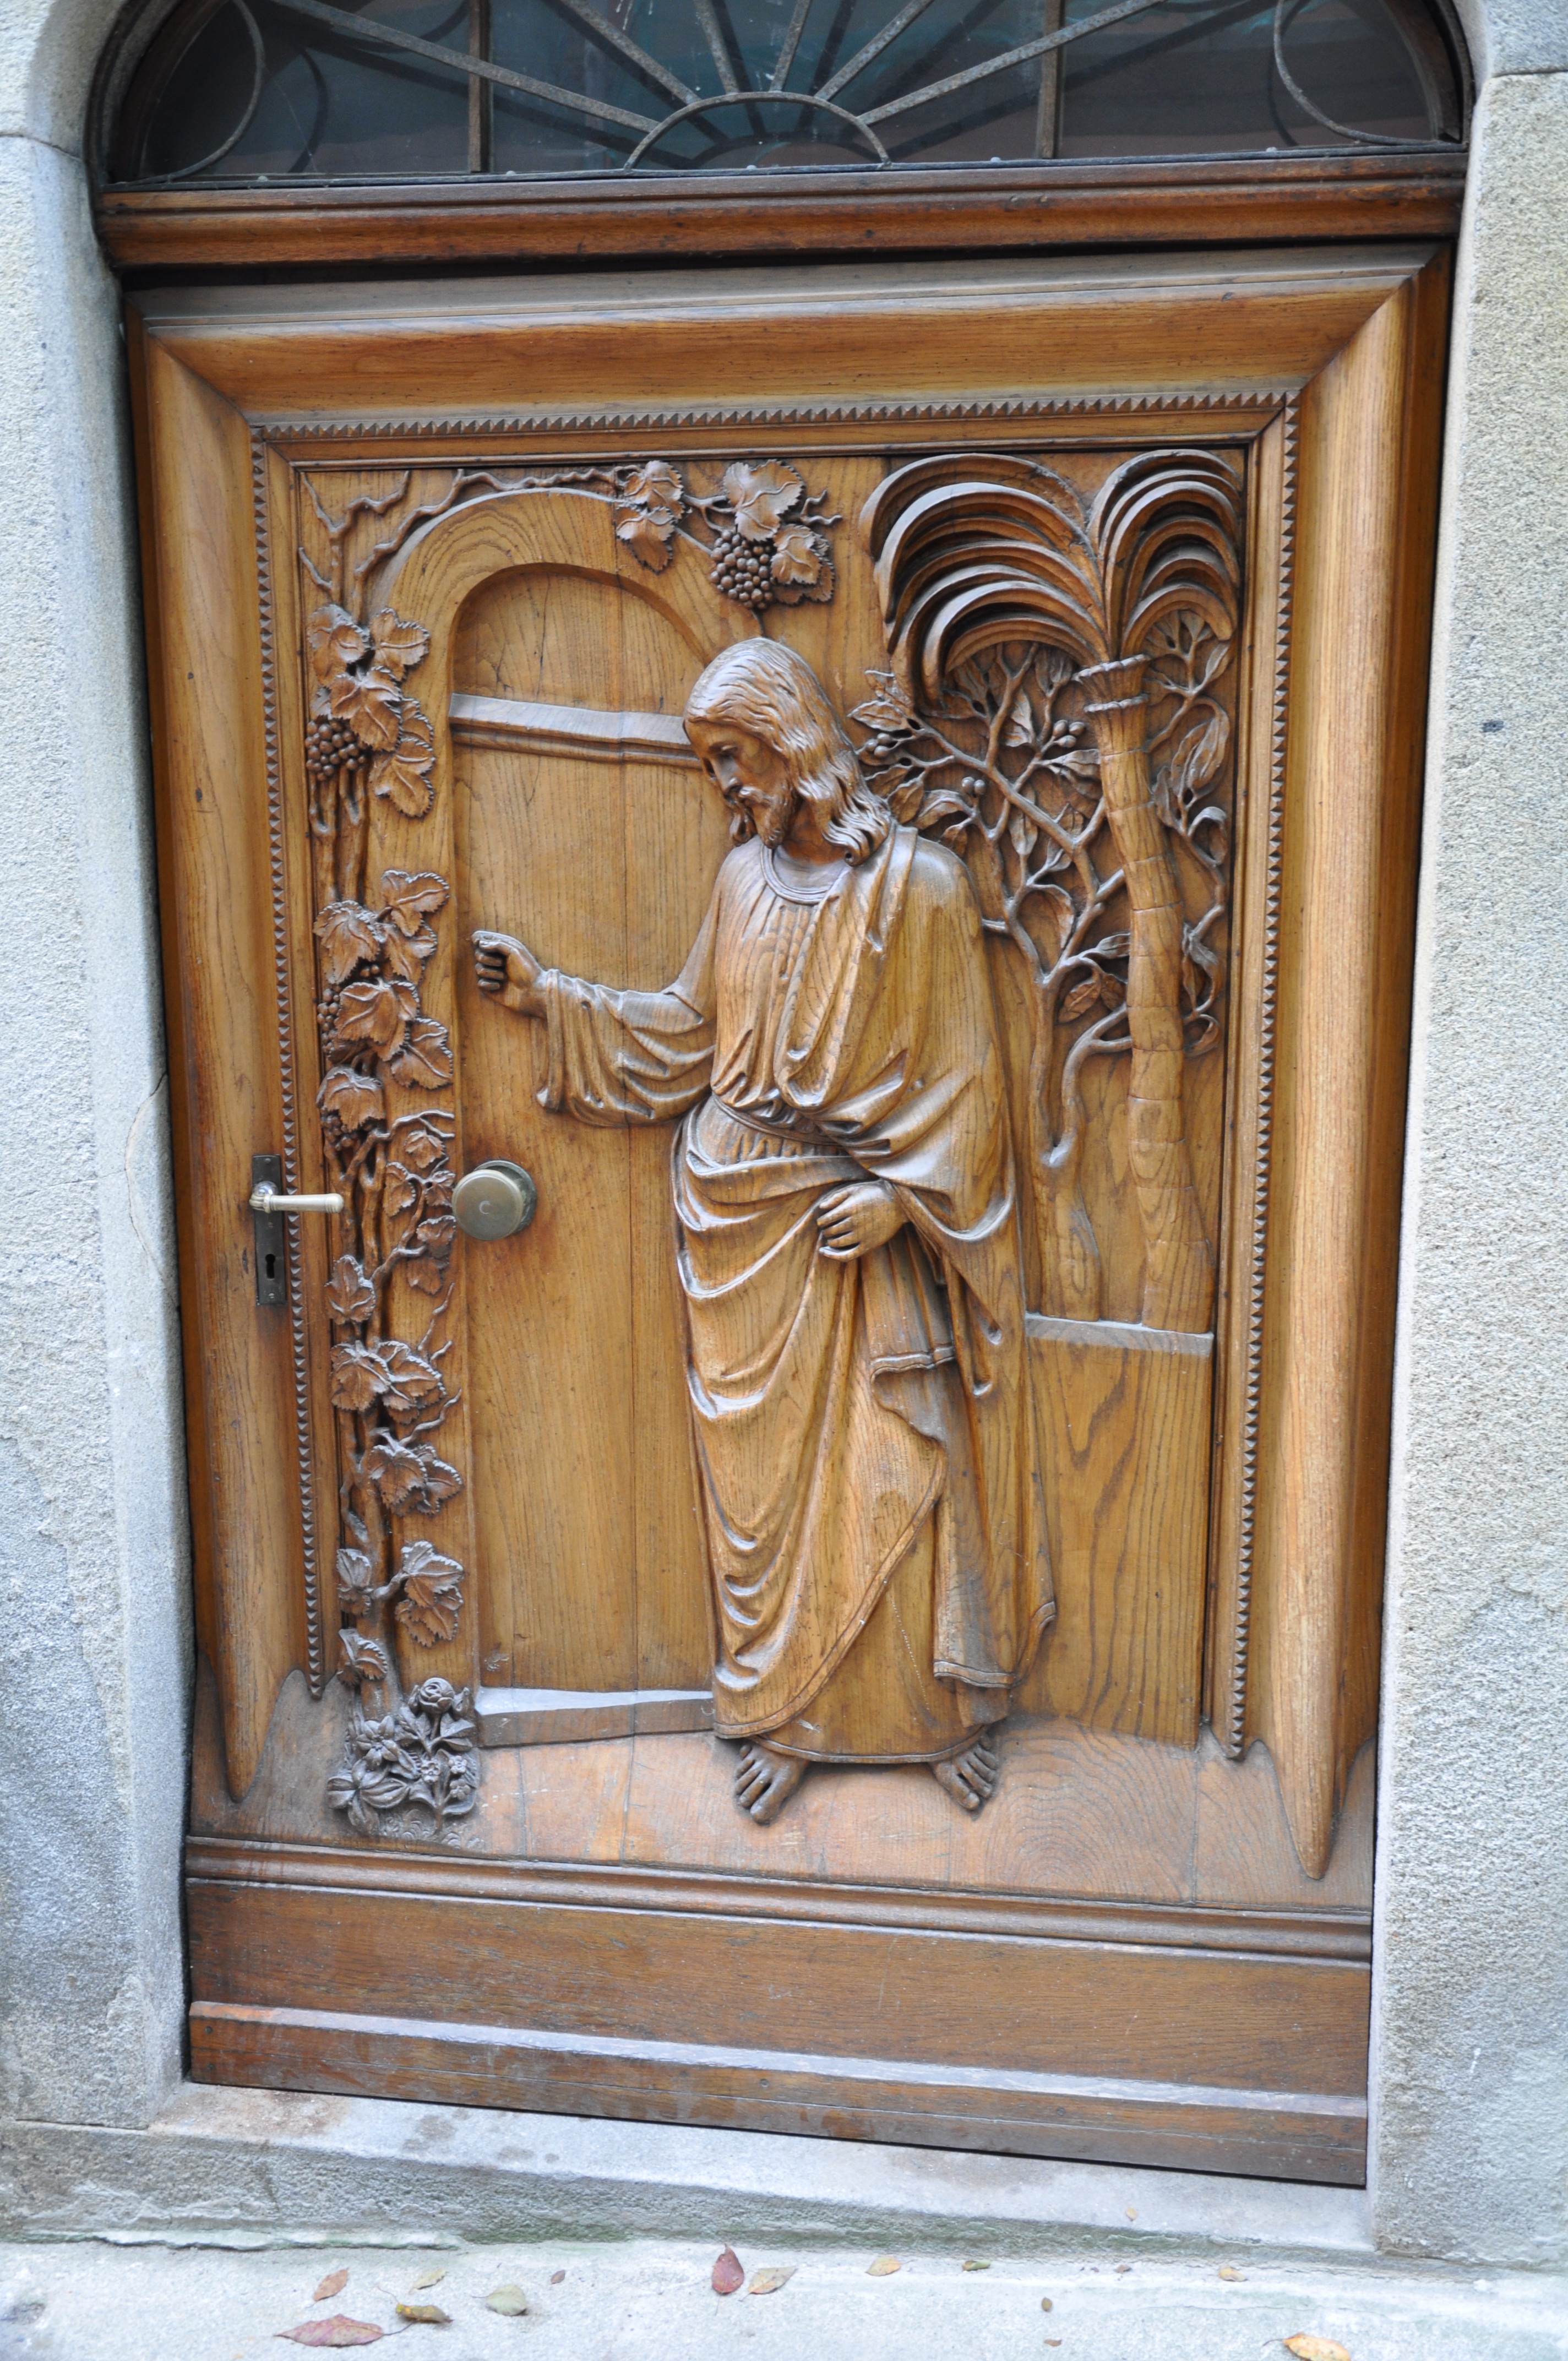
wood, religion, furniture, door, art, jesus, carving, relief, passau, ancient history